Architecture of Singapore

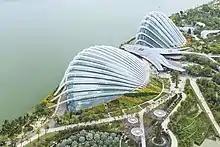
Gardens by the Bay

Another important group of historic buildings were those built by the colonial government. These were often built in one or another European architectural style, which was in fashion at the time, such as the Palladian, Renaissance, or Neoclassical styles. Some of the more important buildings included the Victoria Theatre and Concert Hall, the Fullerton Building, old Supreme Court Building, City Hall, Singapore, National Museum of Singapore, old Parliament House, Old Hill Street Police Station, Central Fire Station, old Raffles Institution buildings, Changi Prison, old NCO club and numerous other schools, post offices, military camps and police stations around the island.